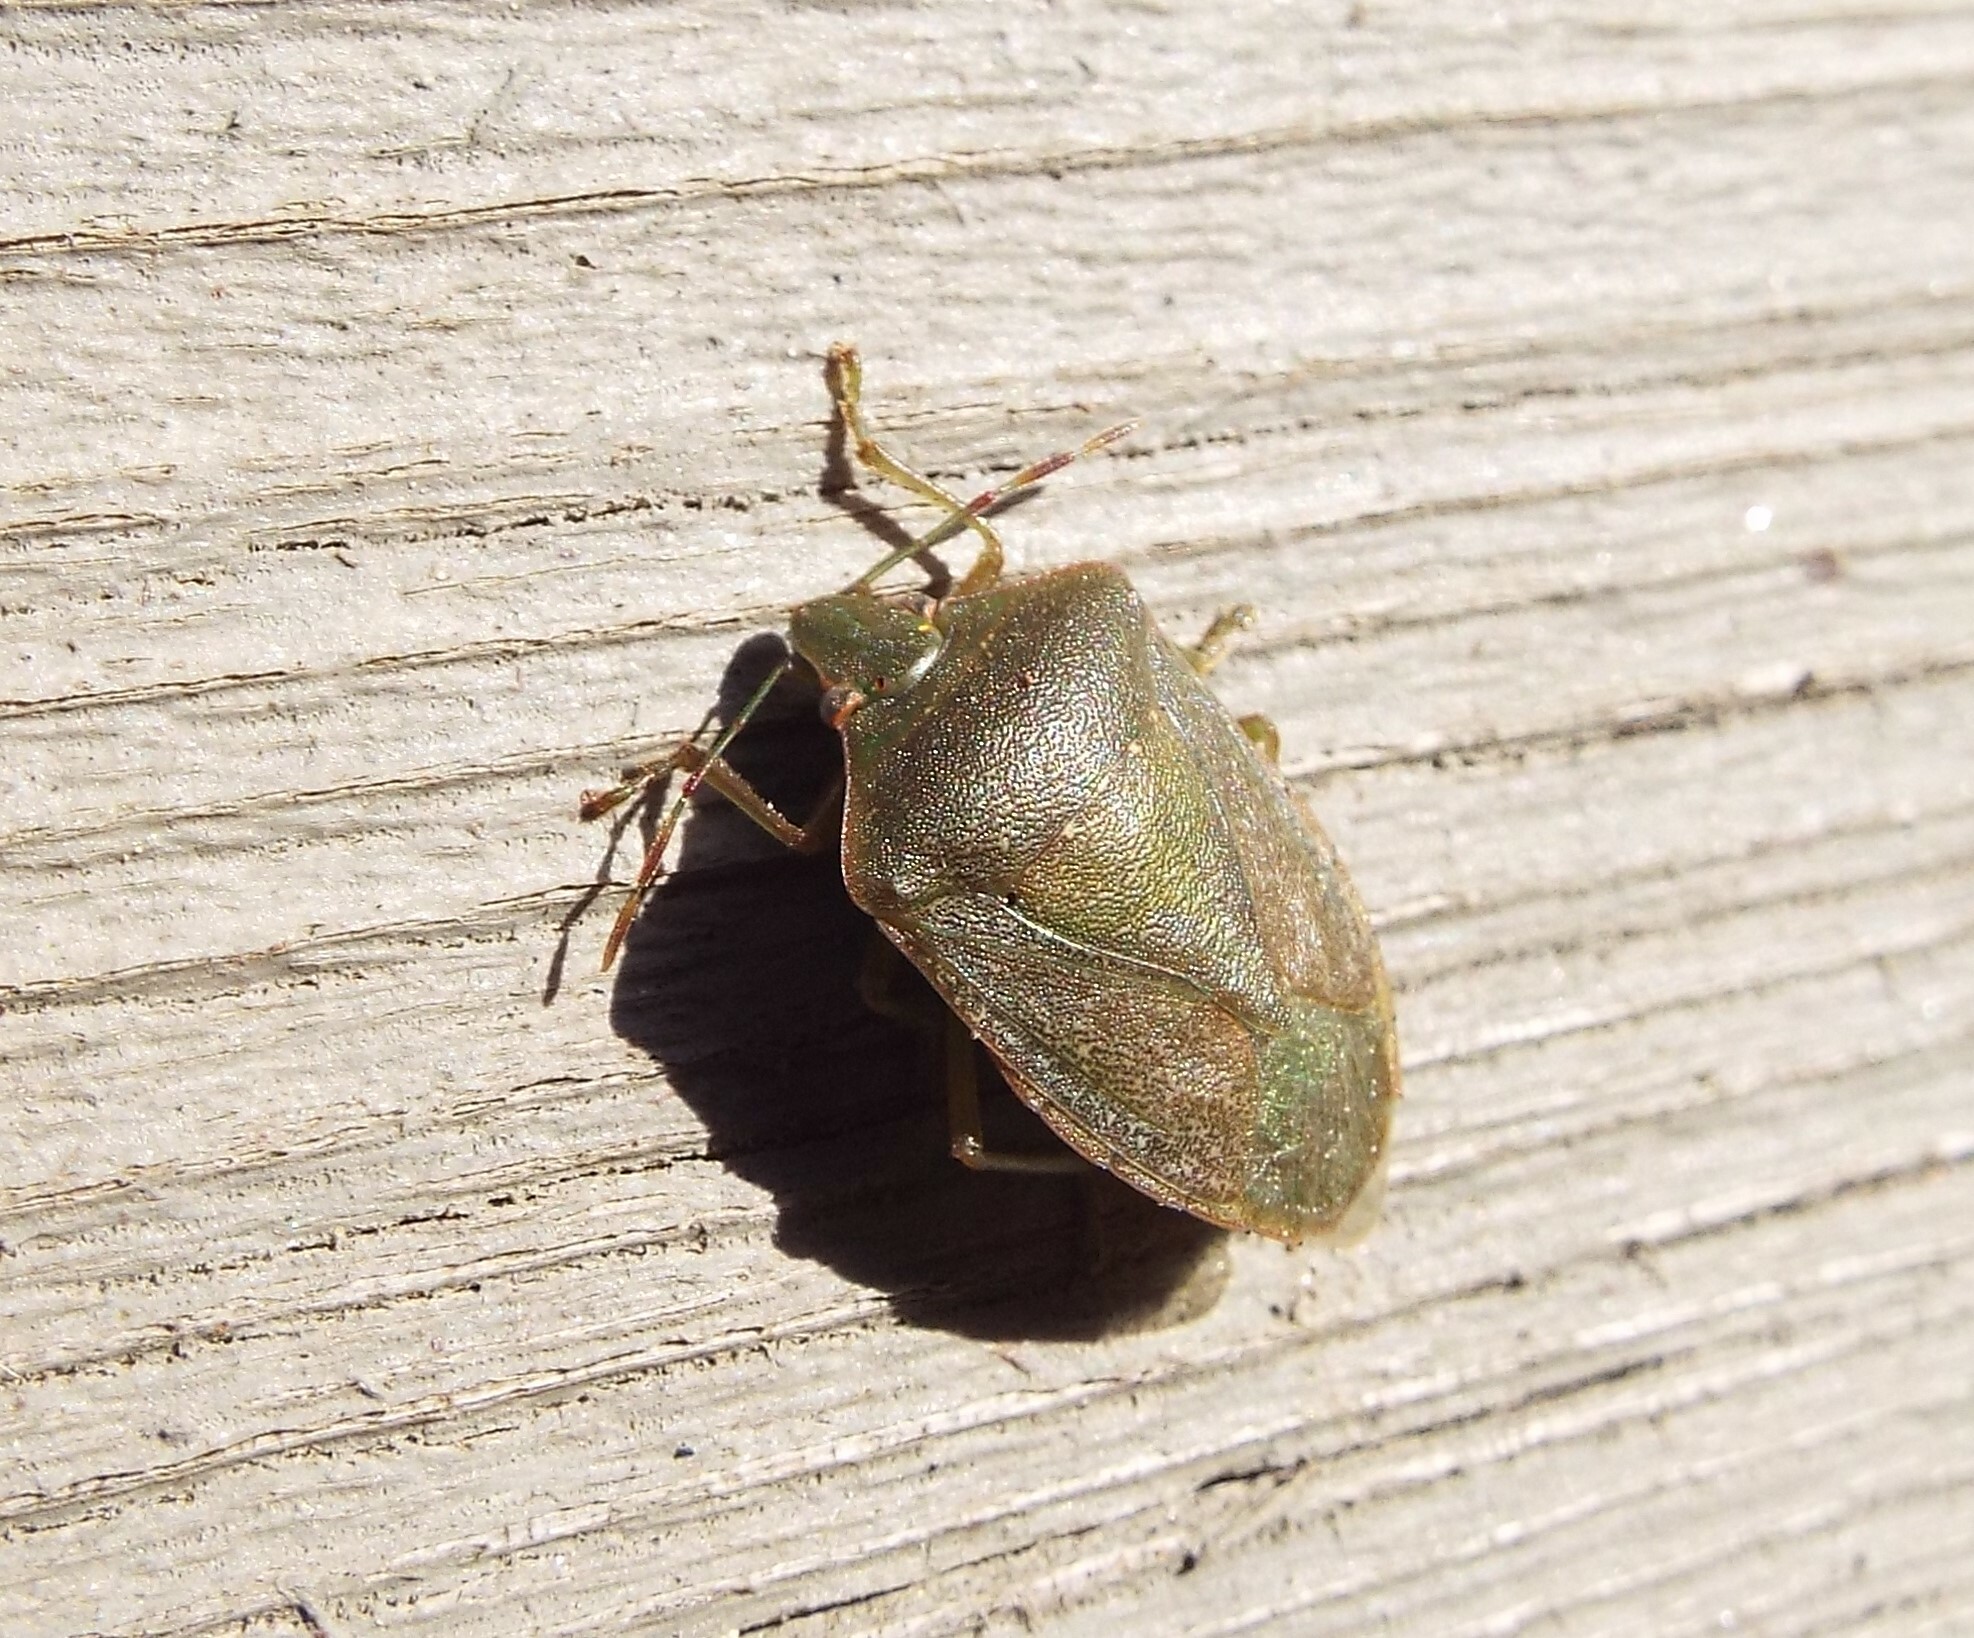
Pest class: stink_bug